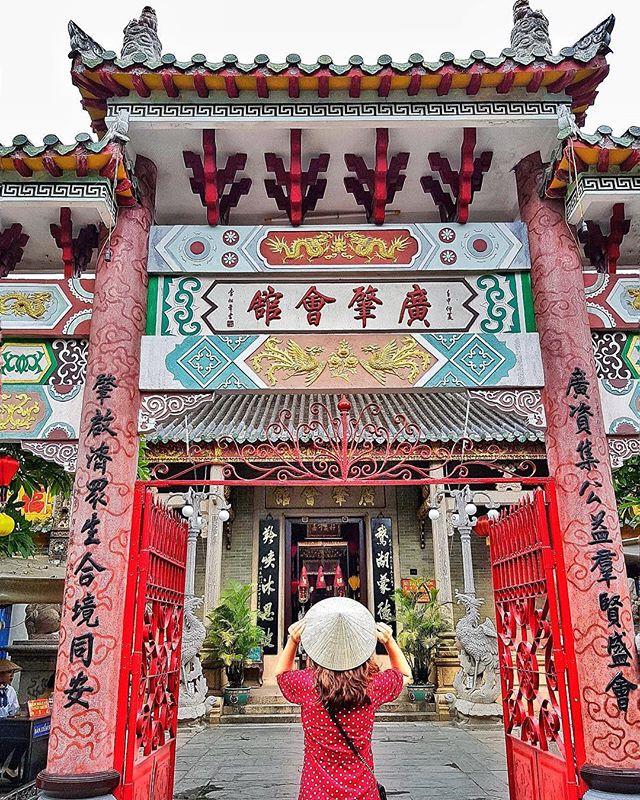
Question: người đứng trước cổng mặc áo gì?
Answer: người đứng trước cổng mặc áo chấm bi màu đỏ và trắng